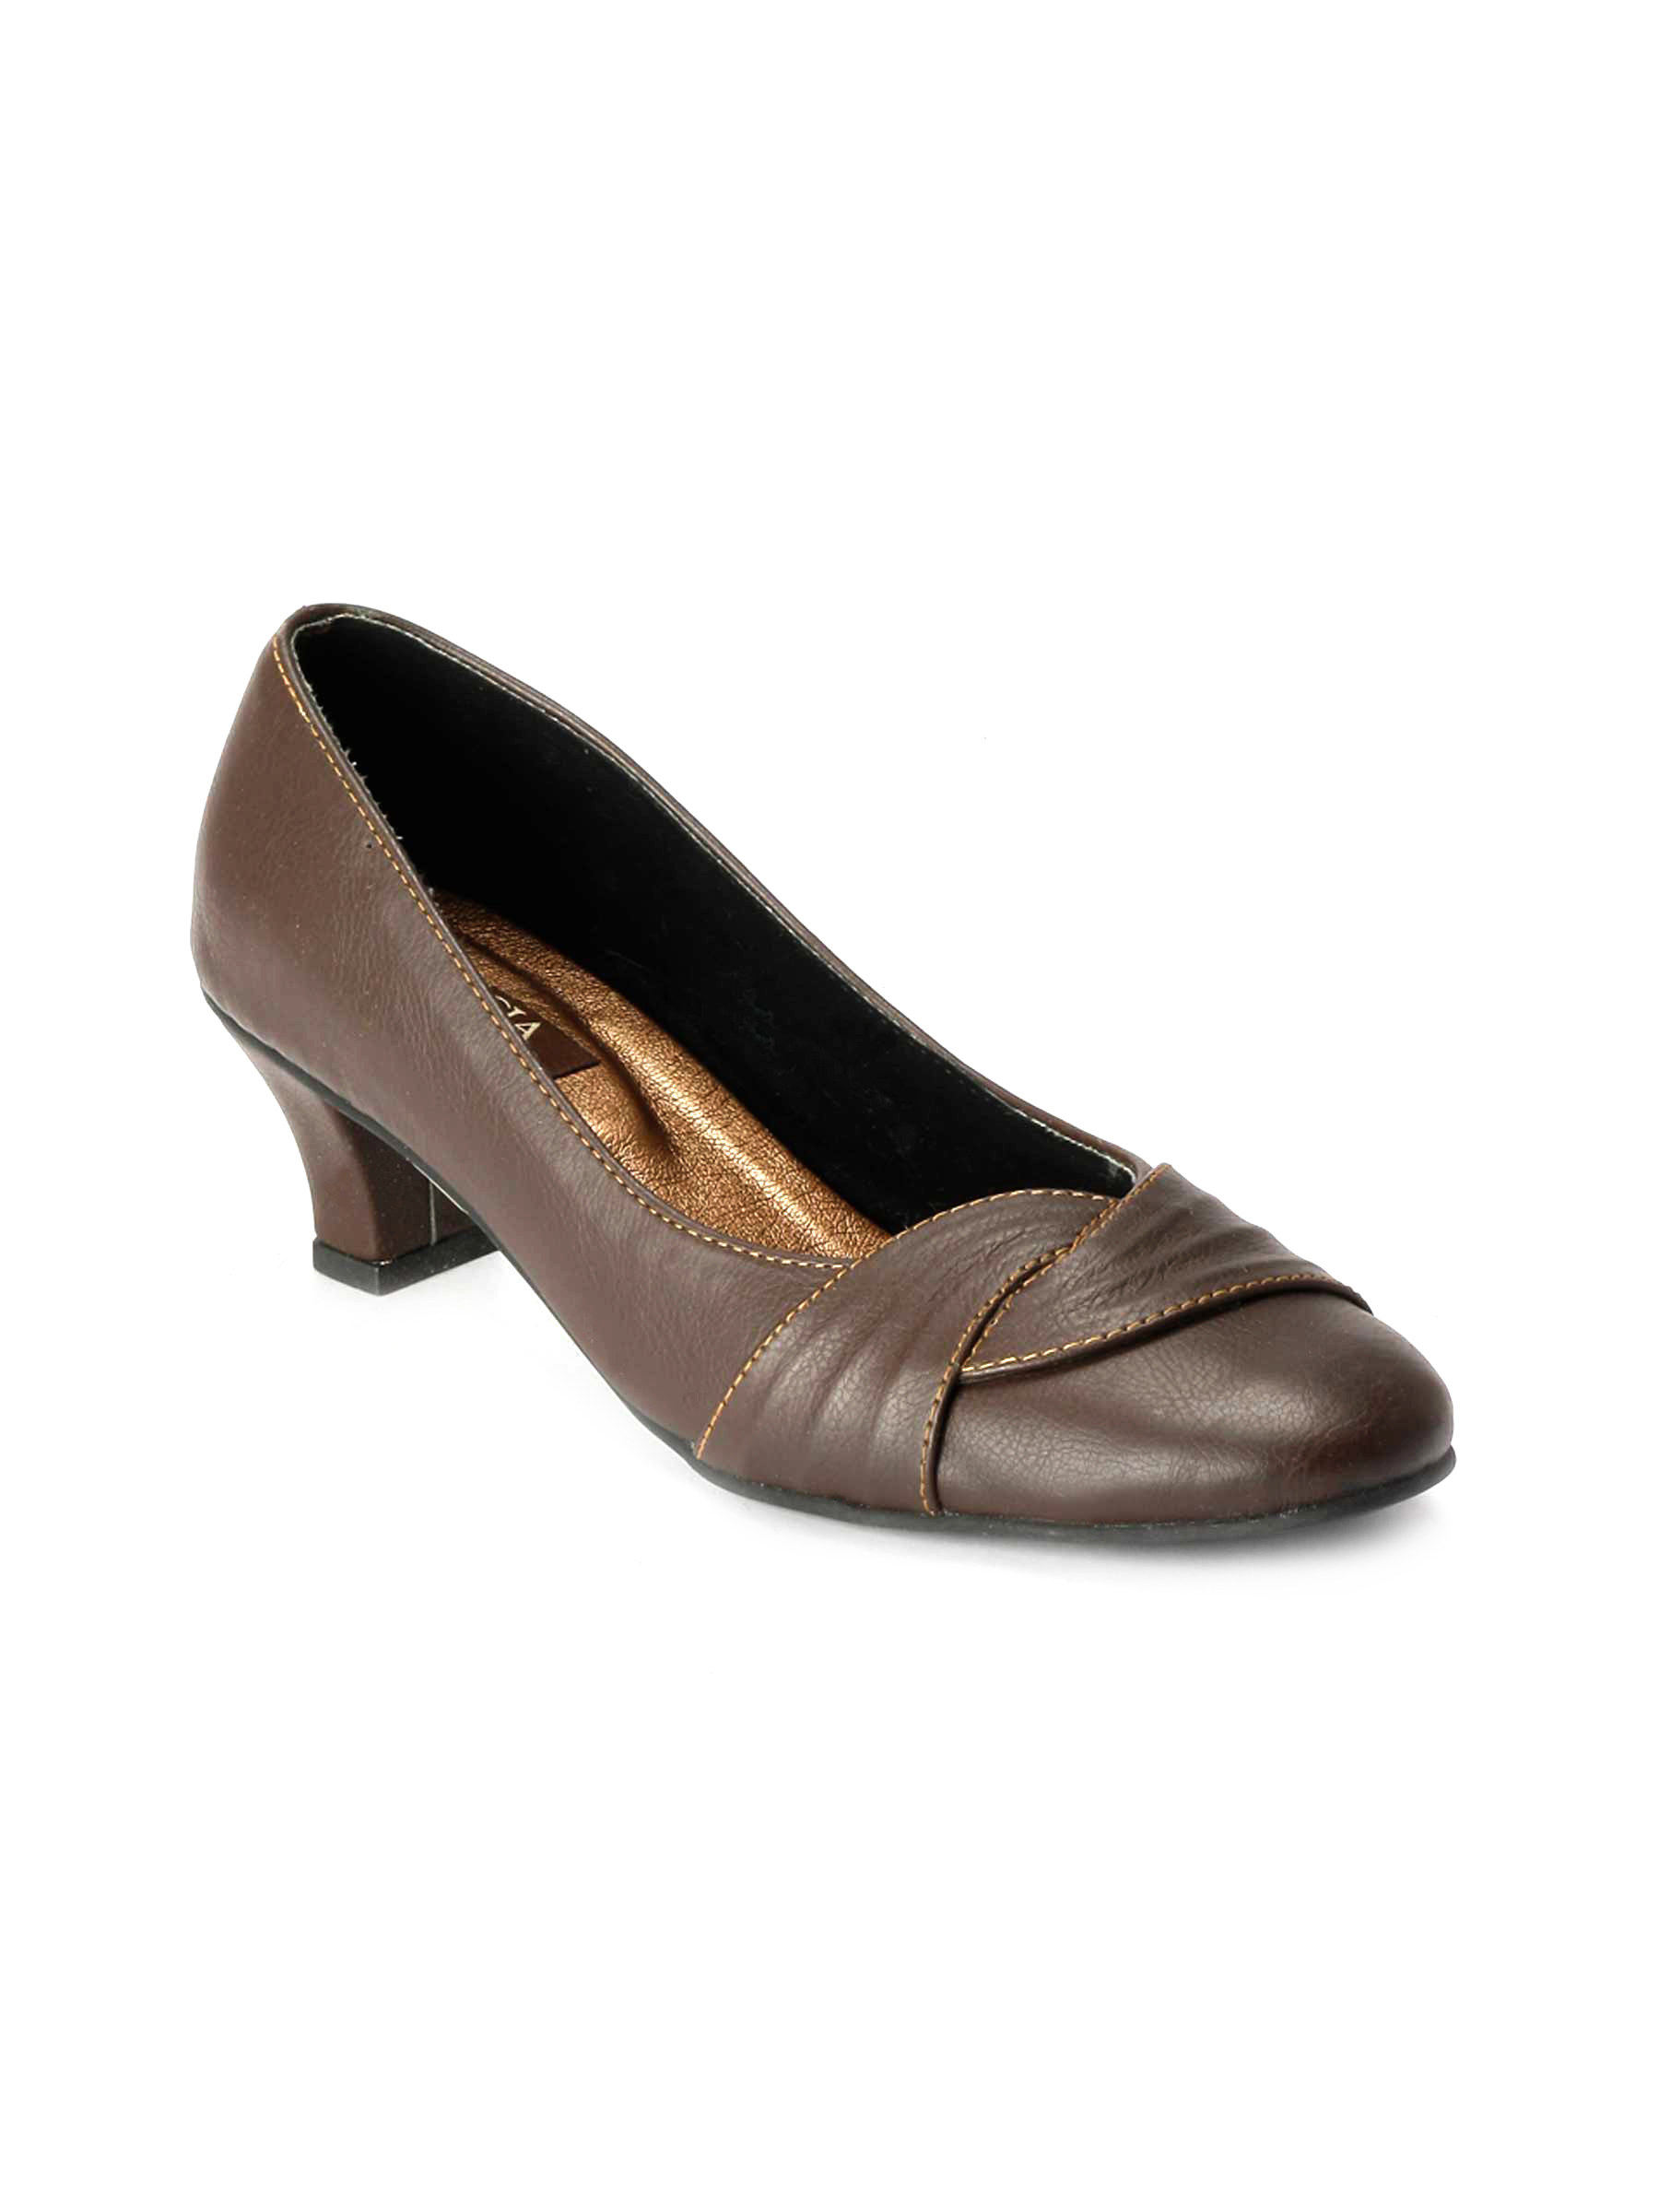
Rocia Women Brown Heels
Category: Footwear / Shoes / Heels
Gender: Women
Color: Brown
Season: Winter 2012
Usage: Formal